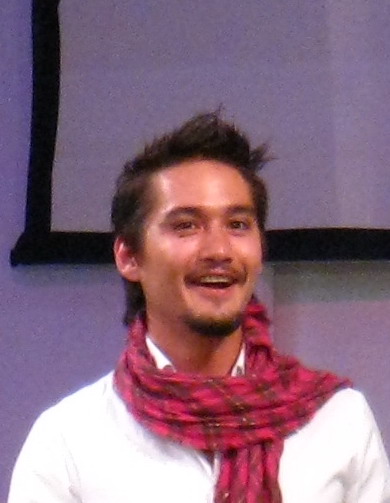
อนันดา เอเวอร์ริ่งแฮม

| image = File:Anada everingham at 6th anniversary of Seventeen pic 1.jpg
| nickname = จ่อย
| spouse = ณิชชา ธนาลงกรณ์(2566–ปัจจุบัน)
| yearsactive = พ.ศ. 2540–ปัจจุบัน
| notable role = อันดามัน – อันดากับฟ้าใส (2540) กุศลสร้าง – 303 กลัว/กล้า/อาฆาต (2541) ธรรม์ – ชัตเตอร์ กดติดวิญญาณ (2547) ส่างหม่อง – ชั่วฟ้าดินสลาย (2553) โรม ฤทธิไกร (อินทรีแดง) – อินทรีแดง (2553)อธิน – เกมรักทรยศ (2566) ขุนพันธรักษ์ราชเดช (บุตร พันธรักษ์) – ขุนพันธ์ (2559) / ขุนพันธ์ 2 (2561) / ขุนพันธ์ 3 (2566)
| ตุ๊กตาทอง =
| สุพรรณหงส์ = นักแสดงนำชายยอดเยี่ยม พ.ศ. 2551 – "แฮปปี้เบิร์ธเดย์ (ภาพยนตร์ไทย)|แฮปปี้เบิร์ธเดย์" พ.ศ. 2553 – "ชั่วฟ้าดินสลาย (ภาพยนตร์ พ.ศ. 2553)|ชั่วฟ้าดินสลาย"
| ชมรมวิจารณ์บันเทิง = นักแสดงนำชายยอดเยี่ยม พ.ศ. 2551 – "แฮปปี้เบิร์ธเดย์ (ภาพยนตร์ไทย)|แฮปปี้เบิร์ธเดย์" พ.ศ. 2553 – "ชั่วฟ้าดินสลาย (ภาพยนตร์ พ.ศ. 2553)|ชั่วฟ้าดินสลาย"
| โทรทัศน์ทองคำ =
| นาฏราช = นักแสดงนำชายยอดเยี่ยม พ.ศ. 2566 – "เกมรักทรยศ"
| คมชัดลึก อวอร์ด = นักแสดงนำชายยอดเยี่ยม ประเภทภาพยนตร์ พ.ศ. 2553 – "ชั่วฟ้าดินสลาย (ภาพยนตร์ พ.ศ. 2553)|ชั่วฟ้าดินสลาย"
| birthplace = กรุงเทพมหานคร ประเทศไทย
| พิฆเนศวร = นักแสดงนำชายยอดเยี่ยม พ.ศ. 2567 – "เกมรักทรยศ"
อนันดา เอเวอร์ริ่งแฮม (เกิด 31 พฤษภาคม พ.ศ. 2525) ชื่อเล่น จ่อย 14 ชื่อเล่นพ่อแม่ตั้งให้ของเหล่าซุปตาร์..ที่หลายคนอาจยังไม่รู้ เป็นนักแสดงลูกครึ่งออสเตรเลีย-ลาว เข้าวงการบันเทิงเมื่ออายุ 14 ปี โดยคำชักชวนของมิ่งขวัญ แสงสุวรรณ์ กับภาพยนตร์เรื่องแรก "อันดากับฟ้าใส" และ "303 กลัว/กล้า/อาฆาต" หลังจากไม่มีผลงานบันเทิงระยะหนึ่ง ได้กลับมาอีกครั้งกับละครเรื่อง ทะเลฤๅอิ่ม ของหม่อมหลวงพันธุ์เทวนพ เทวกุล|หม่อมน้อย หลังจากนั้นก็มีผลงานการแสดงเรื่อยมา
จนใน พ.ศ. 2547 อนันดาได้รับการเสนอชื่อเข้าชิงรางวัลผลงานบันเทิงยอดเยี่ยมประจำปี พ.ศ. 2547 หรือ รางวัลสตาร์เอนเตอร์เทนเมนต์|สตาร์เอนเตอร์เทนเมนต์อวอร์ดส 2004 จากเรื่อง "ชัตเตอร์ กดติดวิญญาณ" อนันดา เอเวอร์ริ่งแฮม nangdee.com และจากภาพยนตร์เรื่อง "Me...Myself ขอให้รักจงเจริญ|Me Myself" อนันดาได้รับการเสนอชื่อเข้าชิงรางวัลถึง 6 สถาบัน ในช่วงระหว่างปี พ.ศ. 2550 - พ.ศ. 2551 อนันดามีผลงานการแสดงภาพยนตร์ถึง 10 เรื่อง และในปี พ.ศ. 2552 อนันดาได้รางวัลด้านการแสดงในสาขานักแสดงนำจาก 6 สถาบัน จากผลงานภาพยนตร์เรื่อง "แฮปปี้เบิร์ธเดย์ (ภาพยนตร์)|แฮปปี้เบิร์ธเดย์"
ทางด้านธุรกิจ ได้ร่วมทำธุรกิจกับ ตั้งบริษัท เฮโล โปรดักส์ชั่น รับทำงานอีเวนต์เกี่ยวกับงานศิลปะ อีกทั้งยังเคยมีธุรกิจร้านอาหารกึ่งผับกึ่งรีสอร์ตที่เกาะเสม็ด อนันดายังได้ร่วมลงทุน รับหน้าที่เป็นโปรดิวเซอร์ และยังเป็นพรีเซนเตอร์ให้กับโฆษณาจักรยานยนต์ ซูซูกิ รุ่น “มาโช โชกุน 125” และเป๊ปซี่ แม็กซ์
== ประวัติ ==
=== ชีวิตช่วงแรก ===
อนันดาเกิดในประเทศไทย เป็นลูกชายของจอห์น เอเวอริงแฮม ช่างภาพชาวออสเตรเลีย กับแก้วสิริ สมพร หญิงชาวลาว ชีวประวัติ อนันดา เอเวอร์ริ่งแฮม ปัจจุบันอนันดาถือสัญชาติไทย (เดิมถือสัญชาติออสเตรเลีย) เขาใช้ชีวิตในวัยเด็กอยู่ที่ประเทศออสเตรเลีย หลังจากนั้นกลับมาประเทศไทยเมื่ออายุได้ 9 ปี เข้าศึกษาที่โรงเรียนบางกอกพัฒนา และกลับไปบริสเบนระหว่างปิดภาคเรียนที่ประเทศไทย สมัยเด็ก ๆ เป็นคนดื้อมาก เรียนหนังสือเก่งแต่ไม่ยอมเรียน จนเมื่ออายุได้ 13 - 14 ปี โดนไล่ออกจากโรงเรียน ทำให้คุณพ่อต้องการดัดนิสัยโดยจะส่งไปเรียนโรงเรียนประจำที่ประเทศอินเดีย แต่มีวันหนึ่งขณะรอเดินทางไป อนันดาได้ช่วยงานร้านอาหารอินเดียชื่อ “หิมาลัย ชา ช่า” ประวัติส่วนตัวของอนันดา anandafilm.com ที่บิดาเปิดอยู่ย่านสุริวงศ์ ได้พบมิ่งขวัญ แสงสุวรรณ์ เข้ามาถามว่าต้องการเป็นดาราหรือไม่ และด้วยความที่ไม่อยากไปอินเดียจึงตอบตกลง อนันดาจึงเข้าสู่วงการบันเทิงโดยเริ่มงานกับจีเอ็มเอ็ม แกรมมี่ เป็นพิธีกรรายการโทรทัศน์ จากนั้นก็ได้มีผลงานภาพยนตร์เรื่องแรกคือ "อันดากับฟ้าใส"บทสัมภาษณ์อนันดา เอเวอร์ริ่งแฮม รายการ "วู้ดดี้ เกิดมาคุย" ช่องโมเดิร์นไนน์ทีวี เมื่อวันที่ 18 พฤษภาคม พ.ศ. 2551 เวลา 22.00-23.00 น.
=== เข้าสู่วงการบันเทิง (พ.ศ. 2540-2550) ===
ภาพยนตร์เรื่องแรก เรื่อง "อันดากับฟ้าใส" กำกับโดยหม่อมหลวงพันธุ์เทวนพ เทวกุล "อนันดา"โต!ปรับตัวเลิก"ติสต์"แตก ในตอนนั้นอนันดายังพูดภาษาไทยไม่ได้เลย แต่อนันดาก็เล่าถึงตัวเองว่า ผมเข้าใจภาษาไทยนะ แต่ว่าไม่ได้ใช้และเพื่อนฝูงเป็นฝรั่งหมด"หม่อมน้อยบนจอเงิน". นิตยสารสารฟิล์มแมกซ์ ฉบับเดือนกันยายน 2553 หน้า 127 หลังจากนั้นอนันดาก็มีงานเข้ามาเรื่อย และเป็นที่รู้จัก แต่ด้วยความเป็นคนรักในการท่องเที่ยว จึงหายไปจากวงการช่วงหนึ่ง
ไฟล์:Ananda Everingham June 5 2007.jpg|thumb|อนันดา ในงานแถลงข่าวภาพยนตร์เรื่อง "พลอย"
หลังว่างเว้นจากวงการบันเทิง 3 ปีอนันดาก็หวนกลับเข้าวงการอีกครั้งหนึ่งกับละครของหม่อมน้อย ในเรื่อง "ทะเลฤๅอิ่ม" ส่วนเรื่องการเรียน อนันดาบ้านเรียน|เรียนที่บ้าน จากนั้นมีผลงานภาพยนตร์เรื่อง "คนสั่งผี" ตามมาด้วย ภาพยนตร์เรื่อง "ชัตเตอร์ กดติดวิญญาณ" ซึ่งเป็นภาพยนตร์ที่ประสบความสำเร็จทำรายได้สูงมากเป็นประวัติการณ์ในขณะนั้น พลอย นักแสดงเปิดใจ thaicinema.org ด้วยรายได้ 120 ล้านบาท 'แฝด VS ชัตเตอร์' siamdara.com อนันดาให้สัมภาษณ์ภายหลังเกี่ยวกับภาพยนตร์เรื่องนี้ว่า "ชัตเตอร์ก็มีผลต่อเราค่อนข้างมากนะ จะเรียกว่าเป็นหนังแจ้งเกิดอีกรอบหนึ่งก็ได้...แต่ก่อน ที่เล่นหนังป็อป ๆ ที่เป็นป็อปไอดอล...งานที่เข้ามาหลังจากนั้นก็แตกต่างเยอะ ด้านการแสดงก็คิดว่าเป็นสเต็ปแรกที่ทำให้เรากว้างไปสู่งานที่มีเนื้อหาที่โตขึ้น"ณัฎฐ์ธร กังวาลไกล, บทสัมภาษณ์ อนันดา เอเวอร์ริ่งแฮม thaicinema.org จากภาพยนตร์เรื่องนี้ทำให้เขาได้รับการเสนอชื่อเข้าชิงรางวัลสตาร์เอนเตอร์เทนเมนต์อวอร์ดสสาขานักแสดงชายยอดเยี่ยม Production note สะบายดี หลวงพะบาง sabaideemovie.com หลังจากนั้นอนันดาได้แสดงภาพยนตร์ เรื่อง "Me…Myself ขอให้รักจงเจริญ" กำกับโดย พงษ์พัฒน์ วชิรบรรจง ในภาพยนตร์เรื่องนี้เขารับบทเป็นกะเทยชีวิตรันทด Me Myself ขอให้รักจงเจริญ โดยได้ไปเรียนการแสดงเพิ่มเติมกับหม่อมหลวงพันธุ์เทวนพ เทวกุล|หม่อมน้อย ให้รู้จักใช้ร่างกาย "หม่อมน้อยไม่ได้สอนให้ผมเป็นผู้หญิง หรือว่าทำตัวให้เป็นกะเทย" อนันดา เอเวอร์ริ่งแฮม กับบทชายใจหญิงใน Me myself siamdara.com ในส่วนคำวิจารณ์การแสดงภาพยนตร์เรื่องนี้ หนังสือพิมพ์ข่าวสดวิจารณ์ไว้ว่า "ด้วยลักษณะตัวละครที่ค่อนข้างซับซ้อน มีปัญหาทั้งทางด้านความทรงจำ ความเป็นชายและหญิง และปัญหาทางด้านความรัก ทำให้ตัวละครที่อนันดารับบท เป็นตัวละครที่เล่นยาก (คือถ้าเล่นเป็นกะเทยไปเลยทั้งเรื่องคงไม่ยากเท่านี้) แต่อนันดาก็สามารถสวมบทบาทเป็นตัวละครตัวนั้นได้อย่างเข้าถึงและน่าเชื่อในทุกมิติ" คอลัมน์ หนังเด่น Me...Myself ขอให้รักจงเจริญ หนังสือพิมพ์ข่าวสด
ภาพยนตร์เรื่องถัดมาคือ "พลอย (ภาพยนตร์)|พลอย" ออกฉายในปี พ.ศ. 2550 กำกับโดย เป็นเอก รัตนเรือง ซึ่งอนันดาเคยร่วมงานกับเป็นเอก มาแล้วกับภาพยนตร์สั้น เรื่อง "Twelve Twenty" ในภาพยนตร์เรื่องนี้อนันดารับบทเป็นนัท บาร์เทนเดอร์หนุ่ม ที่มีบทพูดเพียงประโยคเดียวในเรื่องคือ “ เด็กมันติดยา ครับพี่” พลอย นักแสดงเปิดใจ thaicinema.org นอกนั้นเป็นบทเลิฟซีนกับ พรทิพย์ ปาปะนัย ต่อมาเขายังได้รับเลือกให้เป็น นักแสดงดาวรุ่งที่มีศักยภาพสูง และกำลังมีชื่อเสียงโด่งดังในเอเชีย หรือ สตาร์ ซัมมิท เอเซีย ในงานเทศกาลภาพยนตร์นานาชาติปูซาน "อนันดา" ได้รับเลือกเป็นนักแสดงดาวรุ่งจากเทศกาลภาพยนตร์เมืองปูซาน โดย ผู้จัดการออนไลน์ 11 ตุลาคม 2550 18:37 น. และอนันดาก็ได้แสดงในภาพยนตร์นอกกระแส อย่าง "ดึกแล้วคุณขา" ที่อนันดาไม่รับค่าตัวและช่วยออกเงินทำภาพยนตร์ และปลายปี 2550 อนันดามีผลงานภาพยนตร์เรื่อง "Pleasure Factory" หรือ "Kuaile Gongchang" ของเอกชัย เอื้อครองธรรม ผู้กำกับ "Beautiful Boxer" เป็นโปรเจกต์หนังนานาชาติของเอกชัย Pleasure Factory ของ เอกชัย เอื้อครองธรรม ได้คัดเลือกไปฉายเมืองคานส์ปีนี้ ภาพยนตร์เรื่องนี้ได้เปิดฉายรอบปฐมทัศน์ที่แคนาดา ณ เทศกาลภาพยนตร์โลกกรุงมอนทรีอัล และยังได้รับเลือกให้เข้าฉายใน สาย Midnight Passion ณ เทศกาลภาพยนตร์นานาชาติกรุงปูซานครั้งที่ 12 ด้วย Pleasure Factory / โรงงานอารมณ์ mono2u.com
=== พ.ศ. 2551 และ อนาคต ===
ในช่วงระหว่างปี พ.ศ. 2550 - พ.ศ. 2551 อนันดามีผลงานการแสดงภาพยนตร์ถึง 10 เรื่อง โดยเริ่มรับแสดงเรื่อง "The Coffin" ตั้งแต่ปี พ.ศ. 2548 และต่อด้วย "ปืนใหญ่จอมสลัด" แต่เนื่องจากรอเปิดกล้องอยู่นานไม่ได้ถ่ายทำ จึงไปรับถ่ายเรื่อง "The Leap Years""อนันดา เอเวอร์ริ่งแฮม เขาจัดตารางการทำงานอย่างไร?". "นิตยสารไบโอสโคป" ฉบับที่ 78 เดือนพฤษภาคม พ.ศ. 2551 หน้า 29 ซึ่งใช้เวลาถ่ายทำนานกว่า 3 ปี
ในปี พ.ศ. 2551 นี้ อนันดาได้แสดงภาพยนตร์เรื่อง "เมมโมรี่ รัก...หลอน" โดยอนันดารับบทเป็น กฤช มีอาชีพเป็นจิตแพทย์ อนันดาได้พูดถึงตัวละครนี้ว่า "หมอกฤชเป็นจิตแพทย์ที่มีปัญหา เป็นจิตแพทย์ที่ควรจะพบจิตแพทย์เสียเอง""เมมโมรี่ รัก...หลอน" "นิตยสารฟิล์มแมกซ์" ฉบับเดือนพฤษภาคม พ.ศ. 2551 หน้า 38-39 ต่อมาอนันดามีผลงาน แสดงนำในภาพยนตร์เรื่อง "สะบายดี หลวงพะบาง" เป็นภาพยนตร์ลาว|ภาพยนตร์เอกชนลาวเรื่องแรกในรอบ 33 ปี โดยได้ผู้กำกับไทย ศักดิ์ชาย ดีนาน และผู้กำกับลาว อนุสอน สิริสักดา โดยครั้งแรกที่ได้รับการติดต่อมาเพื่อแสดงในเรื่องนี้ แต่เมื่ออ่านบทและทำการถ่ายทำได้สักพักจึงตัดสินใจหาเงินระดมทุนสร้างกว่า 10 ล้านบาท รับตำแหน่งเป็นผู้อำนวยการสร้างภาพยนตร์เรื่องนี้ อนันดา เป็นผู้อำนวยการสร้างหนัง สบายดีหลวงพระบาง สำนักข่าวไทย
ภาพยนตร์เรื่อง "โลงต่อตาย" " (The Coffin) " ภาพยนตร์ร่วมทุนไทย สิงคโปร์ ฮ่องกง กำกับโดยและเขียนบทโดยเอกชัย เอื้อครองธรรม ที่ได้รับรางวัล Best Project และเงินรางวัลจากกองทุน Hubert Bal ในงาน HAF ฮ่องกง เอเชี่ยน ไฟแนนซ์เชี่ยล ฟอรัม โลงต่อตาย (The Coffin) thaicinema.org ภาพยนตร์เรื่องนี้อนันดารับบทเป็น คริส สถาปนิก ที่กลัวความแคบอย่างรุนแรง แต่มานอนโลงเพื่อสะเดาะห์เคราะห์ให้แฟนชาวญี่ปุ่นที่ป่วยเข้าขั้นโคม่า แคแรคเตอร์ตัวละคร thaicinema.org ในบทบาทของ "คริส" อภินันท์ บุญเรืองพะเนา จากผู้จัดการออนไลน์วิจารณ์ว่า "บทของคริสก็คืออีกหนึ่งบทบาทซึ่งขับรัศมีแห่งความเป็นนักแสดงมืออาชีพในตัวของอนันดาออกมาให้คนดูได้เห็นอย่างเด่นชัดยิ่งขึ้นอีก"อภินันท์ บุญเรืองพะเนา
, โลงต่อตาย : หนังไทยดีๆ แห่งปี 2551!! ผู้จัดการออนไลน์ 26 สิงหาคม 2551 13:58 น. ต่อมาในภาพยนตร์เรื่อง "ปืนใหญ่จอมสลัด" ภาพยนตร์ทุนสร้างสูงแนวแอกชัน-แฟนตาซี เขารับบทเป็นปารี ชาวเล ผู้มีวิชาดูหลำ สามารถบังคับสิ่งมีชีวิตใต้ทะเลได้ โดยนนทรีย์ นิมิบุตรและเอก เอี่ยมชื่นได้กล่าวว่าออกแบบตัวละครตัวนี้จากตัวอนันดา ซึ่งเขาก็สงสัยว่าคล้ายกับเขาตอนไหน คุยเหนือน้ำ "อนันดา เอเวอริ่งแฮม" กับการพลิกบทบาทแฟนตาซีครั้งแรกใน "ปืนใหญ่จอมสลัด" deknang.com
อนันดาและฉายนันท์ มโนมัยสันติภาพ กลับมาแสดงร่วมกันอีกครั้งใน "แฮปปี้เบิร์ธเดย์ (ภาพยนตร์ไทย)|แฮปปี้เบิร์ธเดย์" หลังจากเจอกันใน "Me Myself ขอให้รักจงเจริญ" กับผู้กำกับคนเดิม พงษ์พัฒน์ วชิรบรรจง ซึ่งเขาส่งอนันดาและฉายนันท์เข้าไปพัฒนาการแสดงกับหม่อมน้อย ที่อนันดาเคยแสดงในภาพยนตร์กำกับโดยหม่อมน้อยใน "อันดากับฟ้าใส" หม่อมน้อยพูดถึงอนันดาว่า "ถามว่าอนันดาเป็นเด็กที่มีพรสวรรค์ทางด้านการแสดงมั๊ย ก็ตอบเลยว่าไม่ แต่ว่ามีความมานะ มีความพยายาม แล้วก็ขัดเกลาตัวเองอยู่เสมอ ทำให้ฝีมือการแสดงของเขาขึ้นไปทีละขั้นช้า ๆ แต่มั่นคง..."นคร โพธิ์ไพโรจน์, นภสร ลิ้มไชยวัฒน์ "เรียนการแสดงระดับเส้นเอ็นถึงจิตวิญญาณกับ ม.ล.พันธุ์เทวนพ เทวกุล", "นิตยสารไบโอสโคป" ฉบับที่ 85 ธันวาคม 2551 หน้า 63-67 ซึ่งการแสดงของอนันดาเรื่องนี้ก็ได้รับคำชมว่า "อนันดาในหนังเรื่องนี้ “บทเด่น” และ “เล่นดี” มากจนหาที่ตำหนิไม่เจอ"อภินันท์ บุญเรืองพะเนา, หนังรักที่ดีที่สุดแห่งปี!!! : Happy Birthday ASTVผู้จัดการออนไลน์ จากผลงานการแสดงภาพยนตร์เรื่องนี้ ทำให้อนันดาได้รับรางวัลในสาขานักแสดงนำจาก 4 สถาบัน
อนันดามีส่วนร่วมในโครงการภาพยนตร์ "เสน่ห์กรุงเทพ" ที่เป็นโครงการภาพยนตร์สั้นถ่ายทอดจากผู้กำกับ 9 คน โดยอนันดาแสดงในตอน "Bangkok Blues" กำกับโดย อาทิตย์ อัสสรัตน์ เสน่ห์กรุงเทพ thaicinema.org ในปี พ.ศ. 2553 เขายังได้กลับมาร่วมงานแสดงภาพยนตร์ในการกำกับของหม่อมหลวงพันธุ์เทวนพ เทวกุลอีกครั้งในเรื่อง "ชั่วฟ้าดินสลาย" “หม่อมน้อย” คืนจอภาพยนตร์ครั้งใหญ่ จับ “อนันดา+พลอย” ลง “ชั่วฟ้าดินสลาย” thaicinema.org ในปีเดียวกันเขาแสดงในภาพยนตร์ทุนสร้างสูง 150 ล้านบาทเรื่อง "อินทรีแดง (ภาพยนตร์)|อินทรีแดง" ในบทบาท อินทรีแดง จากบทบาทนี้ รัชชพร เหล่าวานิช นักวิจารณ์เห็นว่า บทบาทนี้อยู่แค่สอบผ่าน เพราะไม่มีรังสีอำมหิตรัชชพร เหล่าวานิช, "ชำแหละแผ่นฟิล์ม". นิตยสารเอนเตอร์เทน ฉบับปักษ์หนัง ตุลาคม พ.ศ. 2553 หน้า 45
== ชีวิตส่วนตัว ==
=== ครอบครัวและความสัมพันธ์ ===
อนันดาเป็นลูกครี่งออสเตรเลีย-ลาว บิดาชื่อ จอห์น เอเวอริงแฮม เป็นนักข่าวออสเตรเลีย สมัยสงครามเวียดนาม ด้วยการไปดำน้ำใช้แท็งก์ (สกุ๊ปบ้าไดฟ์วิง) พามารดาของอนันดาชื่อว่า แก้วสิริ สมพร หนีข้ามแม่น้ำโขงจากฝั่งลาวมาอยู่ฝั่งไทย ซำบายดีหลวงพระบาง... siamdara.com และเรื่องราวของทั้งคู่เป็นที่โด่งดังไปทั่วโลก ฮอลลีวูดนำไปสร้างภาพยนตร์เรื่อง "Love Is Forever" ในปี พ.ศ. 2526 กำกับโดย ฮอลล์ บาร์ตเล็ตต์ หลังจากนั้นทั้งคู่หย่าร้างกันในปี พ.ศ. 2540 จอห์นแต่งงานใหม่และมีลูกชื่อ เชสเตอร์ เจย์ เอเวอริงแฮม และ ซีนิธ ลี เอเวอริงแฮม ปัจจุบันจอห์นทำนิตยสารภาษาอังกฤษ ส่วนแก้วสิริทำธุรกิจเกี่ยวกับผ้าไทย ทางด้านชีวิตครอบครัว อนันดาเล่าว่า "ถูกเลี้ยงมาแบบอิสระมาก ๆ ปล่อยให้เราอิสระมาก ๆ คืออย่างจะทำอะไรก็ไปทำซะ ให้เราค้นหาเอาเอง"กาญจนา สิทธิเม่ง
, “อนันดา” ผู้ชายไม่มีเปลือก dailynews.co.th โครงการสำหรับครอบครัว คือซื้อบ้าน เนื่องจากตั้งแต่เด็กมาไม่เคยซื้อบ้าน มีแต่บ้านเช่า จึงอยากซื้อบ้านอาจเป็นที่เชียงใหม่หรือกรุงเทพเพื่อเป็นศูนย์รวมของครอบครัว§ionid=TURNeE1nPT0=&day=TWpBd09DMHdOQzB4TVE9PQ== "อนันดา"รับ"จี๊ด"อึ๋ม! รักแฮปปี้-วางแผนซื้อบ้าน matichon.co.th
อนันดามีข่าวคบหากับ แสงทอง เกตุอู่ทอง และยอมรับว่าอยู่ด้วยกัน ไร้แหวนแทนใจ "จี๊ด-อนันดา" ขี้ลืม!ปลื้ม "เจ๊เบียบ" ชม sanook.com ให้สัมภาษณ์ไว้ว่า "เราไม่พยายามหลอกคน คือทั้งผมและจี๊ดรับผิดชอบตัวเองได้ เราตรงไปตรงมา เราก็รักกันคบกัน ถึงจุดจุดหนึ่งก็อยู่ด้วยกัน" วู้ดดี้เกิดมาคุย อาทิตย์นี้ อนันดา เปิดใจย้ำชัดๆ ไม่คิดแต่ง จี๊ด และใหม่ ปฏิเสธลั่น ไม่ใช่เลสเบี้ยน modernine.mcot.net แต่ท้ายสุด ในเดือนมกราคม 2553 ทั้งคู่ก็ออกมายอมรับว่าเลิกกัน หลังคบกันมานาน 4 ปี "อนันดา"รับเลิก"จี๊ด"ไร้มือที่3เคลียร์น.ศ.แค่เพื่อน siamdara.com ต่อมาได้คบหากับมนัสนันท์ พันเลิศวงศ์สกุล หลังจากคบหาดูใจกันมาได้ถึง 2 ปี ได้เลิกกันช่วงกลางปี พ.ศ. 2556 ‘อนันดา-โดนัท’ ไปไม่รอดรับเลิกแล้วเหลือแค่เพื่อน
=== ความสนใจ ===
ด้วยเพราะพ่อของเขาเป็นช่างภาพ เขาเริ่มถ่ายรูปพ่อของเขาตั้งแต่ยังเด็กด้วยกล้อง "Nikon FM2" Trapped by the past และเขามีความสนใจอยากจะทำงานเบื้องหลัง คืออยากเป็นตากล้อง เพราะมีพื้นฐานทางนี้มาก่อน ในช่วงที่ถ่ายทำหนัง อนันดามีความรู้สึกอยากอยู่ใกล้กล้อง จึงวิเคราะห์ตัวเองว่าคงชอบในจุดนี้ บทสัมภาษณ์จากนิตยสาร TV-Inside ภาพยนตร์ที่อนันดาชอบดู หลายคนคงคิดว่าอนันดาชอบดูหนังอาร์ตที่เข้าใจยาก แต่เขาดูหนังได้ทุกประเภท เขาเสริมว่า "ภาพยนตร์ที่ดีไม่จำเป็นต้องเป็นภาพยนตร์ที่ดูไม่รู้เรื่อง"พันธ์ศักดิ์ วรรณคำ. "นิตยสารจีเอ็ม" ฉบับเดือนพฤษภาคม 2551 หน้า 156-161
ส่วนความสนใจตั้งแต่เด็ก คือ อยากเป็นนักชีววิทยาทางทะเล ชอบดำน้ำ ชอบทะเล"เรื่องราวหลากหลายของลูกผู้ชายที่ชื่อ อนันดา เอเวอร์ริ่งแฮม". "นิตยสารเธอกับฉัน" ฉบับปักษ์หลัง พฤษภาคม 2550 หน้า 82-83 และยังมีโครงการอีกหลายโครงการเช่น เรื่องการเรียน เรื่องธุรกิจ ส่วนในยามว่างอนันดาชอบการท่องเที่ยว เคยขี่มอเตอร์ไซค์ไปประเทศลาวกับ กมล สุโกศล แคลปป์ มาแล้ว สถานที่อนันดาหลงใหลมากคือที่ประเทศเนปาล (06-09-47).html "อนันดา" ต้องมนต์เนปาล ยอมทิ้งเพื่อน ใน "คอซองเกม" thaitv3.com
นักแสดงที่อนันดาชื่นชอบในบทบาทการแสดงคือ เจฟฟรีย์ รัช, แกรี โอลด์แมน, จอห์นนี เด็ปป์, แดเนียล เดย์-ลูอิส และ เคต วินสเลต เขายังชื่นชมนักแสดงฮอลลีวูดในตำนานอย่างออเดรย์ เฮปเบิร์น และ ฮัมฟรีย์ โบการ์ต ผู้กำกับที่เขาชื่นชอบเช่น คลิ้นต์ อีสต์วูด, มาร์ติน สกอร์เซซี และ เปรโด อัลโมโดวาร์ อนันดาเป็นคนชอบฟังเพลงมาก โดยเฉพาะเพลงที่มีเสียงธรรมชาติ พวกทะเล ลม น้ำตก จำพวกเพลงแนวเวิลด์มิวสิก วงดนตรีที่เขาชอบฟังเช่น เดอะโรลลิงสโตนส์และเวลเวตอันเดอร์กราวด์ เขายังชอบอ่านหนังสือ "Steppenwolf" ของ แฮร์มันน์ เฮสเซอ
=== บุคลิกและนิสัย ===
อนันดาเป็นคนมีโลกส่วนตัว เป็นคนตรงไป ตรงมา เกลียดการโกหก ไม่ชอบอยู่ในสถานที่ที่คนเยอะ และเป็นคนเครียด จากบุคลิกที่ไม่ปล่อยวางอะไรง่าย เขาเล่าว่าที่เขาคิดเยอะ เพราะมีเรื่องต้องรับผิดชอบเยอะ อีกทั้งชีวิตส่วนตัว ซึ่งเป็นผลทำให้เป็นโรคนอนไม่หลับ ซึ่งอนันดาเคยไปปรึกษาจิตแพทย์มาแล้ว 2 ครั้ง ใน 4 ปี โรคนอนไม่หลับรุมเร้า 'อนันดา' โร่หาจิตแพทย์ bangkokbiznews.com
อนันดาพูดถึงตัวเอง เกี่ยวกับการใช้เงินว่า ถึงแม้จะมีผลงานภาพยนตร์มาหลายเรื่อง แต่อนันดาก็บอกว่า "ตนเองใช้เงินเก่ง" อยากซื้อที่ดินลาว"อนันดา"เริ่มเห็นคุณค่าเงิน komchadluek.net
เอกชัย ผู้กำกับเรื่อง "โลงต่อตาย" พูดถึงอนันดาว่า "เขาทำงานง่าย เป็นคนที่แคร์กับคาแร็กเตอร์ เข้าใจว่าตัวละครตัวนี้ เลือดเนื้อวิญญาณของมันคืออะไร""Are You Scared of Death?". นิตยสารแฮมเบอร์เกอร์ ฉบับเดือนสิงหาคม 2551 หน้า 39
== ภาพลักษณ์ ==
ไฟล์:Anada everingham at 6th anniversary of Seventeen pic 2.jpg|thumb|รับรางวัลในงานครบรอบ 6 ปี "นิตยสารเซเวนทีน"
ในช่วงที่เข้าวงการใหม่ ๆ อนันดามีภาพลักษณ์ในลักษณะ "นักแสดงติสต์แตก" สาเหตุมาจากแรก ๆ เป็นคนคุยกับใครไม่ค่อยเป็น คุยไม่รู้เรื่อง จึงทำให้ดูเป็นคนมีโลกส่วนตัว ไม่คบกับใคร แต่อนันดาเล่าว่า "ผมก็แคร์นะ แต่ก็ไม่รู้จะทำยังไง อาจเพราะยังเด็กก็ได้" และอธิบายว่า "ผมว่า ติสท์ มันจะออกแนวไม่ค่อยมีเหตุผล แต่ชีวิตผมเป็นชีวิตที่มีเหตุผลค่อนข้างสูง ...ผมไม่ได้เข้าถึงยาก เพียงแต่ว่าถ้าอันไหนที่ผมคิดว่ามันถูกต้อง นี่คือสิ่งที่ผิด ผมก็จะยืนยันอย่างนั้น"
อนันดาถือเป็นบุคคลในวงการภาพยนตร์ไทย คนหนึ่งที่ขึ้นชื่อว่าทุ่มเทให้กับการแสดงของตัวเองอย่างเต็มที่ หลายครั้งที่เขารับบทบาททางด้านการแสดงก็ต้องประสบกับความเครียดอันเนื่องจากความพยายามที่จะเข้าให้ถึงบทบาทและกลายเป็นตัวละครตัวนั้น อนันดายังเป็นคนที่เลือกบทและไม่คำนึงถึงเพียงค่าตัวในการแสดง แต่จะเลือกในงานที่น่าสนใจ รวมถึงการทำหนังเล็ก ๆ นอกกระแสอย่างหนังของ สันติ แต้พานิช เรื่อง "ดึกแล้วคุณขา" และ เรื่อง "สะบายดี หลวงพระบาง" และยังตั้งเป้า ผลักดันวงการหนังไทยให้ดีขึ้น "จุดหมายในตอนนี้ของผมคืออยากเอาหนังไทยไปให้ฝรั่งดู""Ananda Everingham - The Prince & Everything". "นิตยสาร Men's Health" ฉบับเดือนกรกฎาคม พ.ศ. 2551 หน้า 56-60
ในปี พ.ศ. 2551 อนันดาได้รับรางวัลพระเอกภาพยนตร์ขวัญใจประชาชน ที่จัดขึ้นโดยนิตยสารทีวีพูล ว่า "19 TV.POOL STARS PARTY: COOL THE WORLD webboard.truelife.com และยังได้รับรางวัลเซเวนทีนชอยส์แอ็กเตอร์ จากการแจกรางวัลของนิตยสารเซเวนทีน ดารา-นักร้องชื่อดัง ตบเท้าเข้ารับรางวัล Seventeen Teen Choice Awards sanook.com
ชื่อเสียงของอนันดายังดังข้ามไปยังต่างประเทศ คาเรน ม็อก นักแสดงชื่อดังชาวฮ่องกงที่ร่วมแสดงในภาพยนตร์เรื่อง "โลงต่อตาย" ก็รู้ว่าเขามีชื่อเสียง ส่วนอากิ ชิบูยะ นักแสดงชาวญี่ปุ่นที่ร่วมงานกับภาพยนตร์เรื่องเดียวกัน ก็เล่าว่า "อนันดา เขาดังมากที่ญี่ปุ่น" คาเรน ม็อค-อากิ เล่น "โลงต่อตาย" ซูฮก "อนันดา" เป็นมืออาชืพ seezaa.com
นอกจากความโด่งดังแล้วยังมีดารานักแสดงชื่นชอบอนันดา คือ มาริโอ้ เมาเร่อ ที่ชอบวิธีการพูดจา การดำเนินชีวิต และแนวคิดของเขา"มาริโอ้ เมาเร่อ มองโลกให้เป็นสีเทา". นิตยสาร OHO ฉบับที่ 11 วันพุธที่ 1 ก.ค.- 5 ส.ค. 2551 หน้า 54-57
== กิจกรรมและงานอื่น ==
ทางด้านธุรกิจ ได้ร่วมกันทำธุรกิจกับผู้จัดการส่วนตัว นภัสริญญ์ พรหมพิลา ตั้งบริษัท เฮโล โปรดักส์ชั่น จำกัดเปิดเมื่อวันที่ 20 มกราคม พ.ศ. 2547 รับทำงานอีเวนต์เกี่ยวกับงานศิลปะ อนันดา เอเวอริงแฮม - MSN บันเทิง อีกทั้งยังเคยมีธุรกิจร้านอาหารกึ่งผับกึ่งรีสอร์ตที่เกาะเสม็ด (ปิดไปแล้ว) อนันดามีผลงานถ่ายภาพบันทึกเรื่องราวการเดินทาง โดยใช้ชื่อว่า “99 Days- Photobook กับ อนันดา เอเวอริงแฮม ” (โฟโต้บุ๊ก ไดอารี่ “99 วัน”)
อนันดาเป็นพรีเซนเตอร์ให้กับโฆษณาจักรยานยนต์ ซูซูกิ รุ่น “มาโช โชกุน 125” ซูซูกิดึง "อนันดา" คู่ “มาโช โชกุน 125” โดย ผู้จัดการออนไลน์ 23 เมษายน 2551 10:39 น. และเป๊ปซี่ แม็กซ์ กับอีก 4 พรีเซนเตอร์ ด้วยแต่ละคนให้ความสำคัญกับการใช้ชีวิตและดูแลตัวเองในทุก ๆ ด้าน เป๊ปซี่ แมกซ์ ปักธงเจ้าตลาด 0 แคลอรี นำร่องเปิดโฉมใหม่ทั่วโลก โดยอนันดาเป็นสัญลักษณ์ที่สะท้อนถึงรสชาติเต็มที่ของเป๊ปซี่ แมกซ์ เป๊ปซี่แมกซ์ปรับดีไซน์ครั้งใหญ่ ดึง5พรีเซ็นเตอร์เรียกแชร์คืน จากหนังสือพิมพ์ฐานเศรษฐกิจ ฉบับที่ 2289 20 ม.ค. - 23 ม.ค. 2551 อนันดา ยังเป็นแบรนด์แอมบาสเดอร์ให้กับโทรศัพท์มือถือโมโตโรล่า สำหรับผลิตภัณฑ์ตระกูล MOTORAZR อนันดาเป็นพรีเซนเตอร์ให้กับผลิตภัณฑ์เม็ดอม ดับเบิ้ลมินต์ มินต์ และผลิตภัณฑ์ดูแลผิวหน้าสำหรับผู้ชาย การ์นิเย่ “ลอรีอัล” เสริมทัพสกินแคร์ชายผนึก “การ์นิเย่ เมน” ถล่ม “นีเวีย”
ด้านงานช่วยเหลือสังคม ในปี พ.ศ. 2551 อนันดา ได้เข้าร่วมกับเอ็มทีวี เอ็กซิท เป็นแอมบาสเดอร์ประจำประเทศไทย ให้ความรู้เกี่ยวกับการค้ามนุษย์
ด้านวงการวิทยุ อนันดา เอเวอริงแฮม ขึ้นแท่นบริหารนำทีม บริษัท เฮโล โปรดักส์ชั่น จำกัด ร่วมมือกับบริษัท อินดิเพนเด้นท์ คอมมิวนิเคชั่น เนทเวิร์ค จำกัด บริหารคลื่น CLICK RADIO FM.102.5 CHIANG MAI ซึ่งได้เริ่มออกอากาศตั้งแต่วันที่ 1 มกราคม พ.ศ. 2555 และได้แถลงข่าวอย่างเป็นทางการไปเมื่อวันที่ 18 กุมภาพันธ์ พ.ศ. 2555 ที่ผ่านมา
== ผลงาน ==
=== ภาพยนตร์ ===
=== ละครโทรทัศน์ ===
=== มิวสิกวิดีโอ ===
* "ตรงไหนของหัวใจเธอ" ศิลปิน ดัง พันกร ร่วมกับ เฌอมาลย์ บุญยศักดิ์ (พ.ศ. 2547)
* "อยู่อย่างเหงาเหงา" ศิลปิน พีซเมกเกอร์|Peacemaker ร่วมกับ ณัฐฐาวีรนุช ทองมี
* "กว่าจะบอกรัก" ศิลปิน พีซเมกเกอร์|Peacemaker ร่วมกับ ณัฐฐาวีรนุช ทองมี
* "อยู่ไสน้อ...เจ้าของคำว่าคิดฮอด " ศิลปิน ต่าย อรทัย ร่วมกับ วรภร เลิศเกียรติไพบูลย์ (พ.ศ. 2553)
* "พูดลอยลอย" ศิลปิน อัสนี โชติกุล (พ.ศ. 2555)
* "มหาสมุทร" | Mahasamutr ศิลปิน บุรินทร์ บุญวิสุทธิ์ แต่งโดย ขันเงิน เนื้อนวล ร่วมกับ พัชราภา ไชยเชื้อ (พ.ศ. 2558)
* "เธอ (เพลงค็อกเทล)|เธอ" ศิลปิน ค็อกเทล (วงดนตรี)|ค็อกเทล ร่วมกับ รวีวรรณ บุญประชม (พ.ศ. 2557)
* "โอกาส" | Chance ศิลปิน Jeep ร่วมกับ ชาลิดา วิจิตรวงศ์ทอง (พ.ศ. 2561)
*"ครึ่งๆกลางๆ" ศิลปิน บอดี้สแลม|Bodyslam (พ.ศ. 2561)
*"ออกไป" ศิลปิน พิมรี่พาย|Pimrypie (พ.ศ. 2564)
*"สลักจิต" ศิลปิน ปองกูล สืบซึ้ง และ ธนิดา ธรรมวิมล|ดา เอ็นโดรฟิน (พ.ศ. 2565)
=== โปรดิวเซอร์ ===
* โครงการ "มหาสมุทร" (MahaSamutr) ของ เพส ดีเวลล็อปเม้นท์ (Pace Development)
== รางวัล ==
| class="wikitable"
! width="60" | ปี
! รางวัล
! สาขา
! width="120" | ผล
! ผลงานที่เข้าชิง
|-
| พ.ศ. 2547 || สตาร์เอนเตอร์เทนเมนต์อวอร์ดส || นักแสดงนำชายยอดเยี่ยม || style="background: #ffdddd" | เสนอชื่อเข้าชิง || "ชัตเตอร์ กดติดวิญญาณ"
|-
| พ.ศ. 2550 || เทศกาลภาพยนตร์นานาชาติปูซาน|| รางวัลดาวรุ่ง || style="background: #ddffdd" | ได้รับรางวัล ||
|-
| rowspan = "6" | พ.ศ. 2551 || คมชัดลึกอวอร์ด || นักแสดงนำชายยอดเยี่ยม || style="background: #ffdddd" | เสนอชื่อเข้าชิง รางวัลหนังไทย thaicinema.org || rowspan="6" | "Me Myself"
|-
| สตาร์พิกส์อวอร์ด|| นักแสดงนำชายยอดเยี่ยม || style="background: #ffdddd" | เสนอชื่อเข้าชิง
|-
| รางวัลสุพรรณหงส์ || นักแสดงนำชายยอดเยี่ยม || style="background: #ffdddd" | เสนอชื่อเข้าชิง
|-
| รางวัลชมรมวิจารณ์บันเทิง || นักแสดงนำชายยอดเยี่ยม || style="background: #ffdddd" | เสนอชื่อเข้าชิง
|-
| สตาร์เอนเตอร์เทนเมนต์อวอร์ดส || นักแสดงนำชายยอดเยี่ยม || style="background: #ffdddd" | เสนอชื่อเข้าชิง
|-
| แฮมเบอร์เกอร์อวอร์ด|| นักแสดงนำชายยอดเยี่ยม || style="background: #ffdddd" | เสนอชื่อเข้าชิง
|-
| rowspan = "11" | พ.ศ. 2552 || rowspan="2" | สตาร์พิกส์อวอร์ด || นักแสดงนำชายยอดเยี่ยม || style="background: #ffdddd" | เสนอชื่อเข้าชิง ประกาศผลรางวัล STARPICS THAI FILMS AWARDS # 6 (๒๕๕๑) deknang.com ||"สะบายดี หลวงพะบาง"
|-
| นักแสดงนำชายยอดเยี่ยม || style="background: #ddffdd" | ได้รางวัล || rowspan="4" |"แฮปปี้เบิร์ธเดย์ (ภาพยนตร์)|แฮปปี้เบิร์ธเดย์"
|-
| แฮมเบอร์เกอร์อวอร์ด || นักแสดงนำชายยอดเยี่ยม || style="background: #ffdddd" | เสนอชื่อเข้าชิง
|-
| ท็อปอวอร์ดส 2008 || ดารานำชายยอดเยี่ยม || style="background: #ddffdd" | ได้รับรางวัล
|-
| รางวัลสุพรรณหงส์ || นักแสดงนำชายยอดเยี่ยม || style="background: #ddffdd" | ได้รับรางวัล ผลรางวัล "สุพรรณหงส์"ครั้งที่ 18 daradaily.com
|-
| ไนน์เอ็นเตอร์เทนอวอร์ดส 2009 || นักแสดงชายแห่งปี ||style="background: #ffdddd" | เสนอชื่อเข้าชิง เศรษฐา คว้ารางวัลบันเทิงเทิดธรรม ไนน์เอ็นเตอร์เทน อวอร์ดส์ 2009 mcot.net ||
|-
| rowspan = "2" | รางวัลชมรมวิจารณ์บันเทิง || นักแสดงนำชายยอดเยี่ยม ||style="background: #ffdddd" | เสนอชื่อเข้าชิง รางวัลหนังไทย 2552 thaicinema.org ||"สะบายดี หลวงพะบาง"
|-
| นักแสดงนำชายยอดเยี่ยม || style="background: #ddffdd" | ได้รับรางวัล || rowspan="4" | "แฮปปี้เบิร์ธเดย์ (ภาพยนตร์)|แฮปปี้เบิร์ธเดย์"
|-
| คมชัดลึกอวอร์ดส || นักแสดงนำชายยอดเยี่ยม || style="background: #ffdddd" | เสนอชื่อเข้าชิง
|-
| สตาร์เอนเตอร์เทนเมนต์อวอร์ดส 2008 ครั้งที่ 7|สตาร์เอนเตอร์เทนเมนต์อวอร์ดส 2008 || ผู้แสดงนำชายยอดเยี่ยม || style="background: #ddffdd" | ได้รับรางวัล แอน อั้ม ใหม่ อนันดา คว้าดารานำยอดเยี่ยม สตาร์ อวอร์ด 2551 konmun.com
|-
| สยามดารา สตาร์ ปาร์ตี้ 2009|| ดารานำชายยอดเยี่ยม สาขาภาพยนตร์ ||style="background: #ddffdd" | ได้รับรางวัล อธิชาติ-พัชราภาซิวดารานำสยามดาราสตาร์ปาร์ตี้ siamdara.com
|-
| rowspan = "3" | พ.ศ. 2554 || คมชัดลึกอวอร์ด || นักแสดงนำชายยอดเยี่ยม || style="background: #ddffdd" | ได้รับรางวัล || rowspan="3" | "ชั่วฟ้าดินสลาย (ภาพยนตร์ พ.ศ. 2553)|ชั่วฟ้าดินสลาย
|-
| รางวัลภาพยนตร์แห่งชาติ สุพรรณหงส์ ครั้งที่ 20|รางวัลสุพรรณหงส์ || นักแสดงนำชายยอดเยี่ยม || style="background: #ddffdd" | ได้รับรางวัล
|-
| รางวัลภาพยนตร์ไทย ชมรมวิจารณ์บันเทิง ครั้งที่ 19|รางวัลชมรมวิจารณ์บันเทิง || ผู้แสดงนำชายยอดเยี่ยม || style="background: #ddffdd" | ได้รับรางวัล
|-
| rowspan = "3" | พ.ศ. 2555 || คมชัดลึกอวอร์ด || นักแสดงนำชายยอดเยี่ยม || style="background: #ffdddd" | เสนอชื่อเข้าชิง || rowspan="3" | "ไฮโซ|ไฮโซ"
|-
| สตาร์พิคส์อวอร์ด|สตาร์พิคส์อวอร์ดส|| นักแสดงนำชายยอดเยี่ยม || style="background: #ffdddd" | เสนอชื่อเข้าชิง
|-
| รางวัลภาพยนตร์ไทย ชมรมวิจารณ์บันเทิง ครั้งที่ 20|รางวัลชมรมวิจารณ์บันเทิง || ผู้แสดงนำชายยอดเยี่ยม || style="background: #ffdddd" | เสนอชื่อเข้าชิง
|-
| rowspan = "3" | พ.ศ. 2557 || รางวัลสุพรรณหงส์ ครั้งที่ 24|| นักแสดงนำชายยอดเยี่ยม || style="background: #ffdddd" | เสนอชื่อเข้าชิง || rowspan="3" | "ภวังค์รัก|ภวังค์รัก
|-
| สตาร์พิคส์อวอร์ด|สตาร์พิคส์อวอร์ด|| นักแสดงนำชายยอดเยี่ยม || style="background: #ffdddd" | เสนอชื่อเข้าชิง
|-
| รางวัลภาพยนตร์ไทย ชมรมวิจารณ์บันเทิง ครั้งที่ 23|รางวัลชมรมวิจารณ์บันเทิง || ผู้แสดงนำชายยอดเยี่ยม || style="background: #ffdddd" | เสนอชื่อเข้าชิง
|-
| rowspan = "3" | พ.ศ. 2559 || ดาราเดลี่ เดอะเกรต อวอร์ดส์ ครั้งที่ 5 || ดารานำชาย สาขาภาพยนตร์ที่สุดแห่งปี || style="background: #ffdddd" | เสนอชื่อเข้าชิง || "O.T. ผี Over time"
|-
| เอ็มไทยท็อปทอล์กอะเบาต์ 2016 || นักแสดงชายที่ถูกกล่าวถึงมากที่สุด || style="background: #ddffdd" | ได้รับรางวัล “MThai top talk about 2016” รางวัล “บุคคลดังบนโลกออนไลน์” ปีที่ 6 สำนักข่าวบางกอกทูเดย๋ || "เสือ (เลือดมังกร)|เสือ"
|-
| รางวัลสุพรรณหงส์ ครั้งที่ 26|| นักแสดงนำชายยอดเยี่ยม || style="background: #ffdddd" | เสนอชื่อเข้าชิง || rowspan="1" | "ขุนพันธ์|ขุนพันธ์
|-
| rowspan = "1" | พ.ศ. 2561 || รางวัลเณศไอยรา || นักแสดงนำชายภาพยนตร์ซีรีส์อิงประวัติศาสตร์ยอดเยี่ยมแห่งปี || style="background: #ddffdd" | ได้รับรางวัล ‘ศรีอโยธยา’คว้ารางวัลซีรีส์แห่งปี‘เณศไอยรา’ สำนักข่าวทีเอ็นเอ็น || "ศรีอโยธยา"
|-
|
== อ้างอิง ==
== แหล่งข้อมูลอื่น ==
=== หนังสือและบทความ ===
* Ainslie, M. J. 2022. The changing status of the Thai "luk khrueng" (Eurasian) performer: a case study of Ananda Everingham. in J. Driskell (ed.), "Film Stardom in Southeast Asia" (pp. 182-202). Edinburge: Edinburge University Press.
=== เว็บไซต์ ===
*
* anandafilm.com
* เว็บบอร์ดของคนรัก.. อนันดา เอเวอริงแฮม
* รูปภาพและประวัติ อนันดา เอเวอริงแฮม
* Twitter Account ของ อนันดา
*
Navboxes
|title = รางวัลของอนันดา เอเวอร์ริ่งแฮม
หมวดหมู่:นักแสดงชายชาวไทย
หมวดหมู่:ชาวไทยเชื้อสายออสเตรเลีย
หมวดหมู่:ชาวไทยเชื้อสายลาว
หมวดหมู่:นักแสดงเด็กชาวไทย
หมวดหมู่:ผู้อำนวยการสร้างภาพยนตร์ชาวไทย
หมวดหมู่:บุคคลจากโรงเรียนบางกอกพัฒนา
หมวดหมู่:นักเดินทาง
หมวดหมู่:บุคคลที่ได้มาเป็นพลเมืองไทย